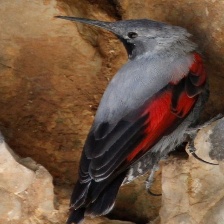
Species: WALL CREAPER
Scientific name: TICHODROMA MURARIA